Nativity of Jesus

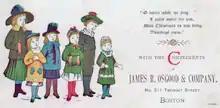
A Christmas carol card, Boston, 1880

One of the most visible traditions during the Christmas season is the display of manger scenes depicting the Nativity, usually in the form of statues or figurines, in private homes, businesses and churches, either inside or outside the building. This tradition is usually attributed to Francis of Assisi who was described as creating such a display at Greccio, Italy, in 1223 as related by St. Bonaventure in his "Life of Saint Francis of Assisi" written around 1260.